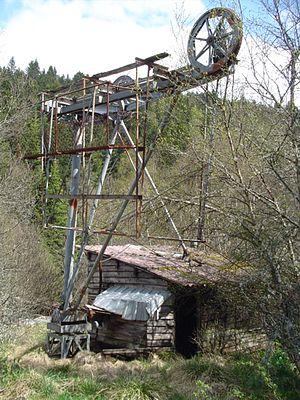
front de neige en 2005
La Haute-vallée des Supeyres était une station de sports d'hiver située dans les monts du Forez sur la commune de Saint-Anthème près du col des Supeyres, à proximité de la station de Prabouré.